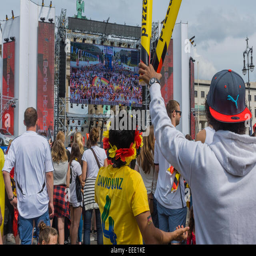
fans celebrating the football team